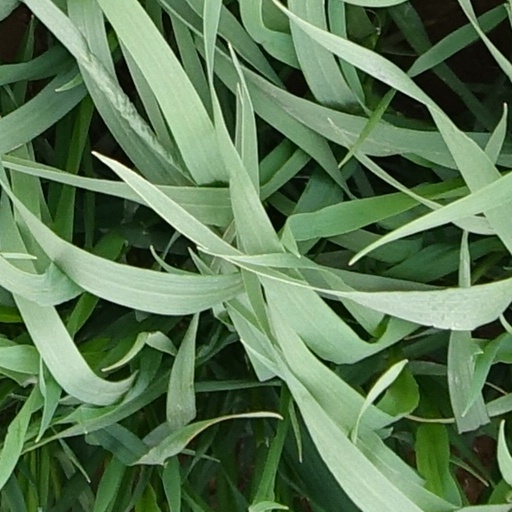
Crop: wheat